Youn Chul-ho

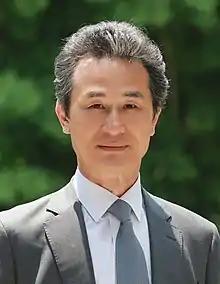
Professor Youn in 2017

Youn Chul-ho (born 1 April 1955) is a Presbyterian theologian of South Korea. After teaching systematic theology and hermeneutics for 30 years at Presbyterian University and Theological Seminary, he has been an emeritus professor since June 2020. He has written books and articles of systematic theology. and has received several awards for his contribution to the development of theology of Korea.